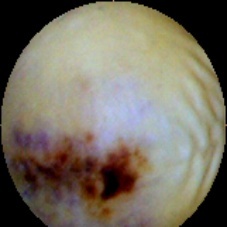
Label: Spotted